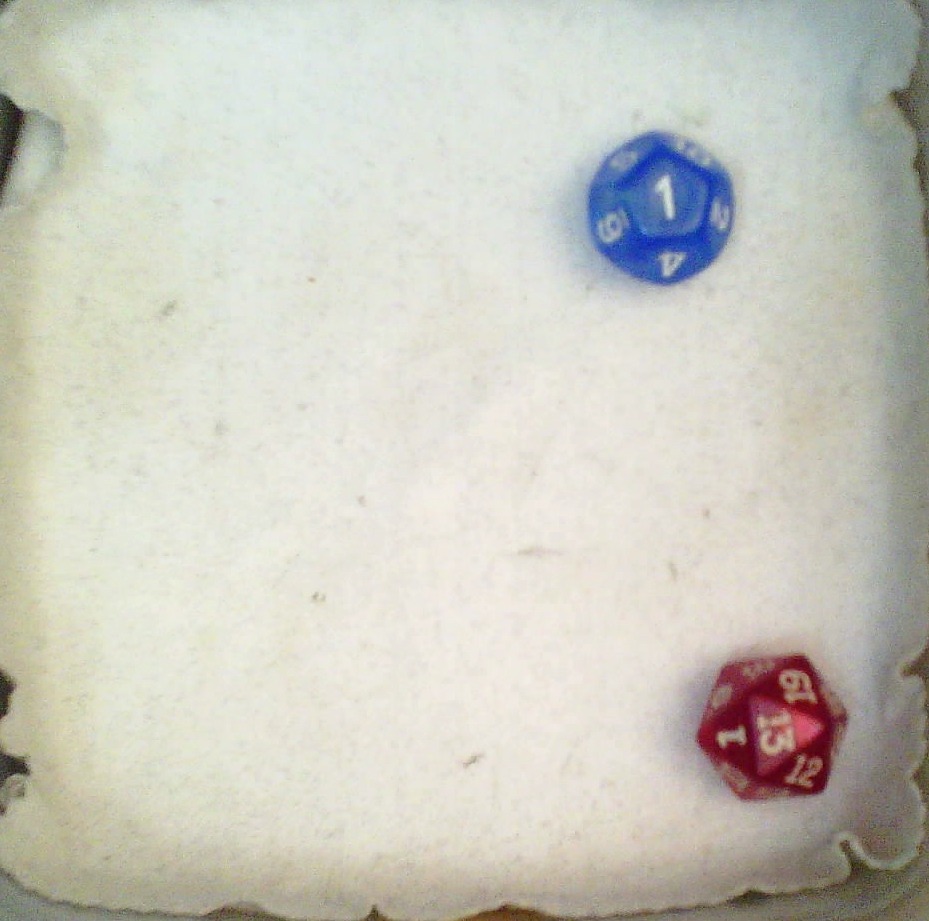
Dice in frame:
type: d12
value: 1
type: d20
value: 13
Label source: human
Face values trusted: yes